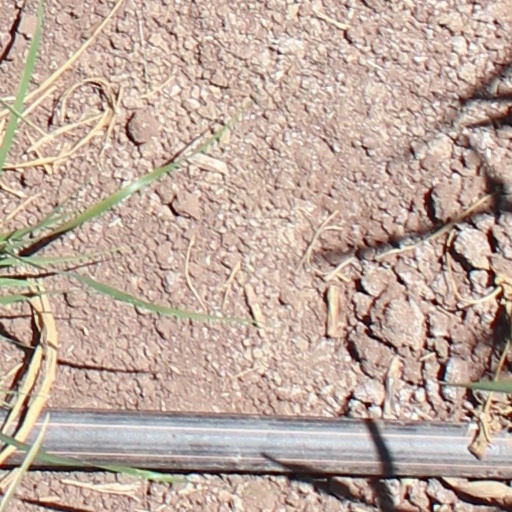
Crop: wheat